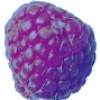
Label: Raspberry 1